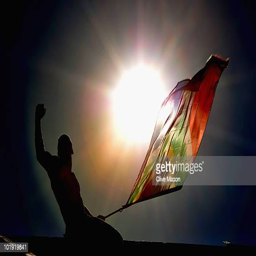
a fan waves a flag during the parade